The Canadian

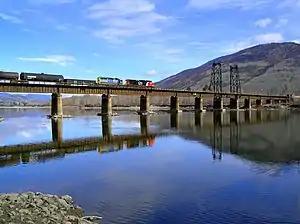
CN's crossing of the North Thompson River.

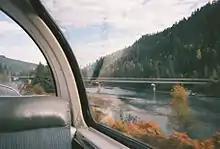
The North Thompson River and bridge from the train.

For six hours after departing Kamloops, the tracks run north, following the North Thompson River for much of the way and crossing it four times up the valley. Several flag stops are located here – for example, Clearwater and Blue River. The Monashee Mountains lie to the east for much of the way to Valemount. Although railway slide fences protect the route alongside the mountains, the train usually runs at speeds between .